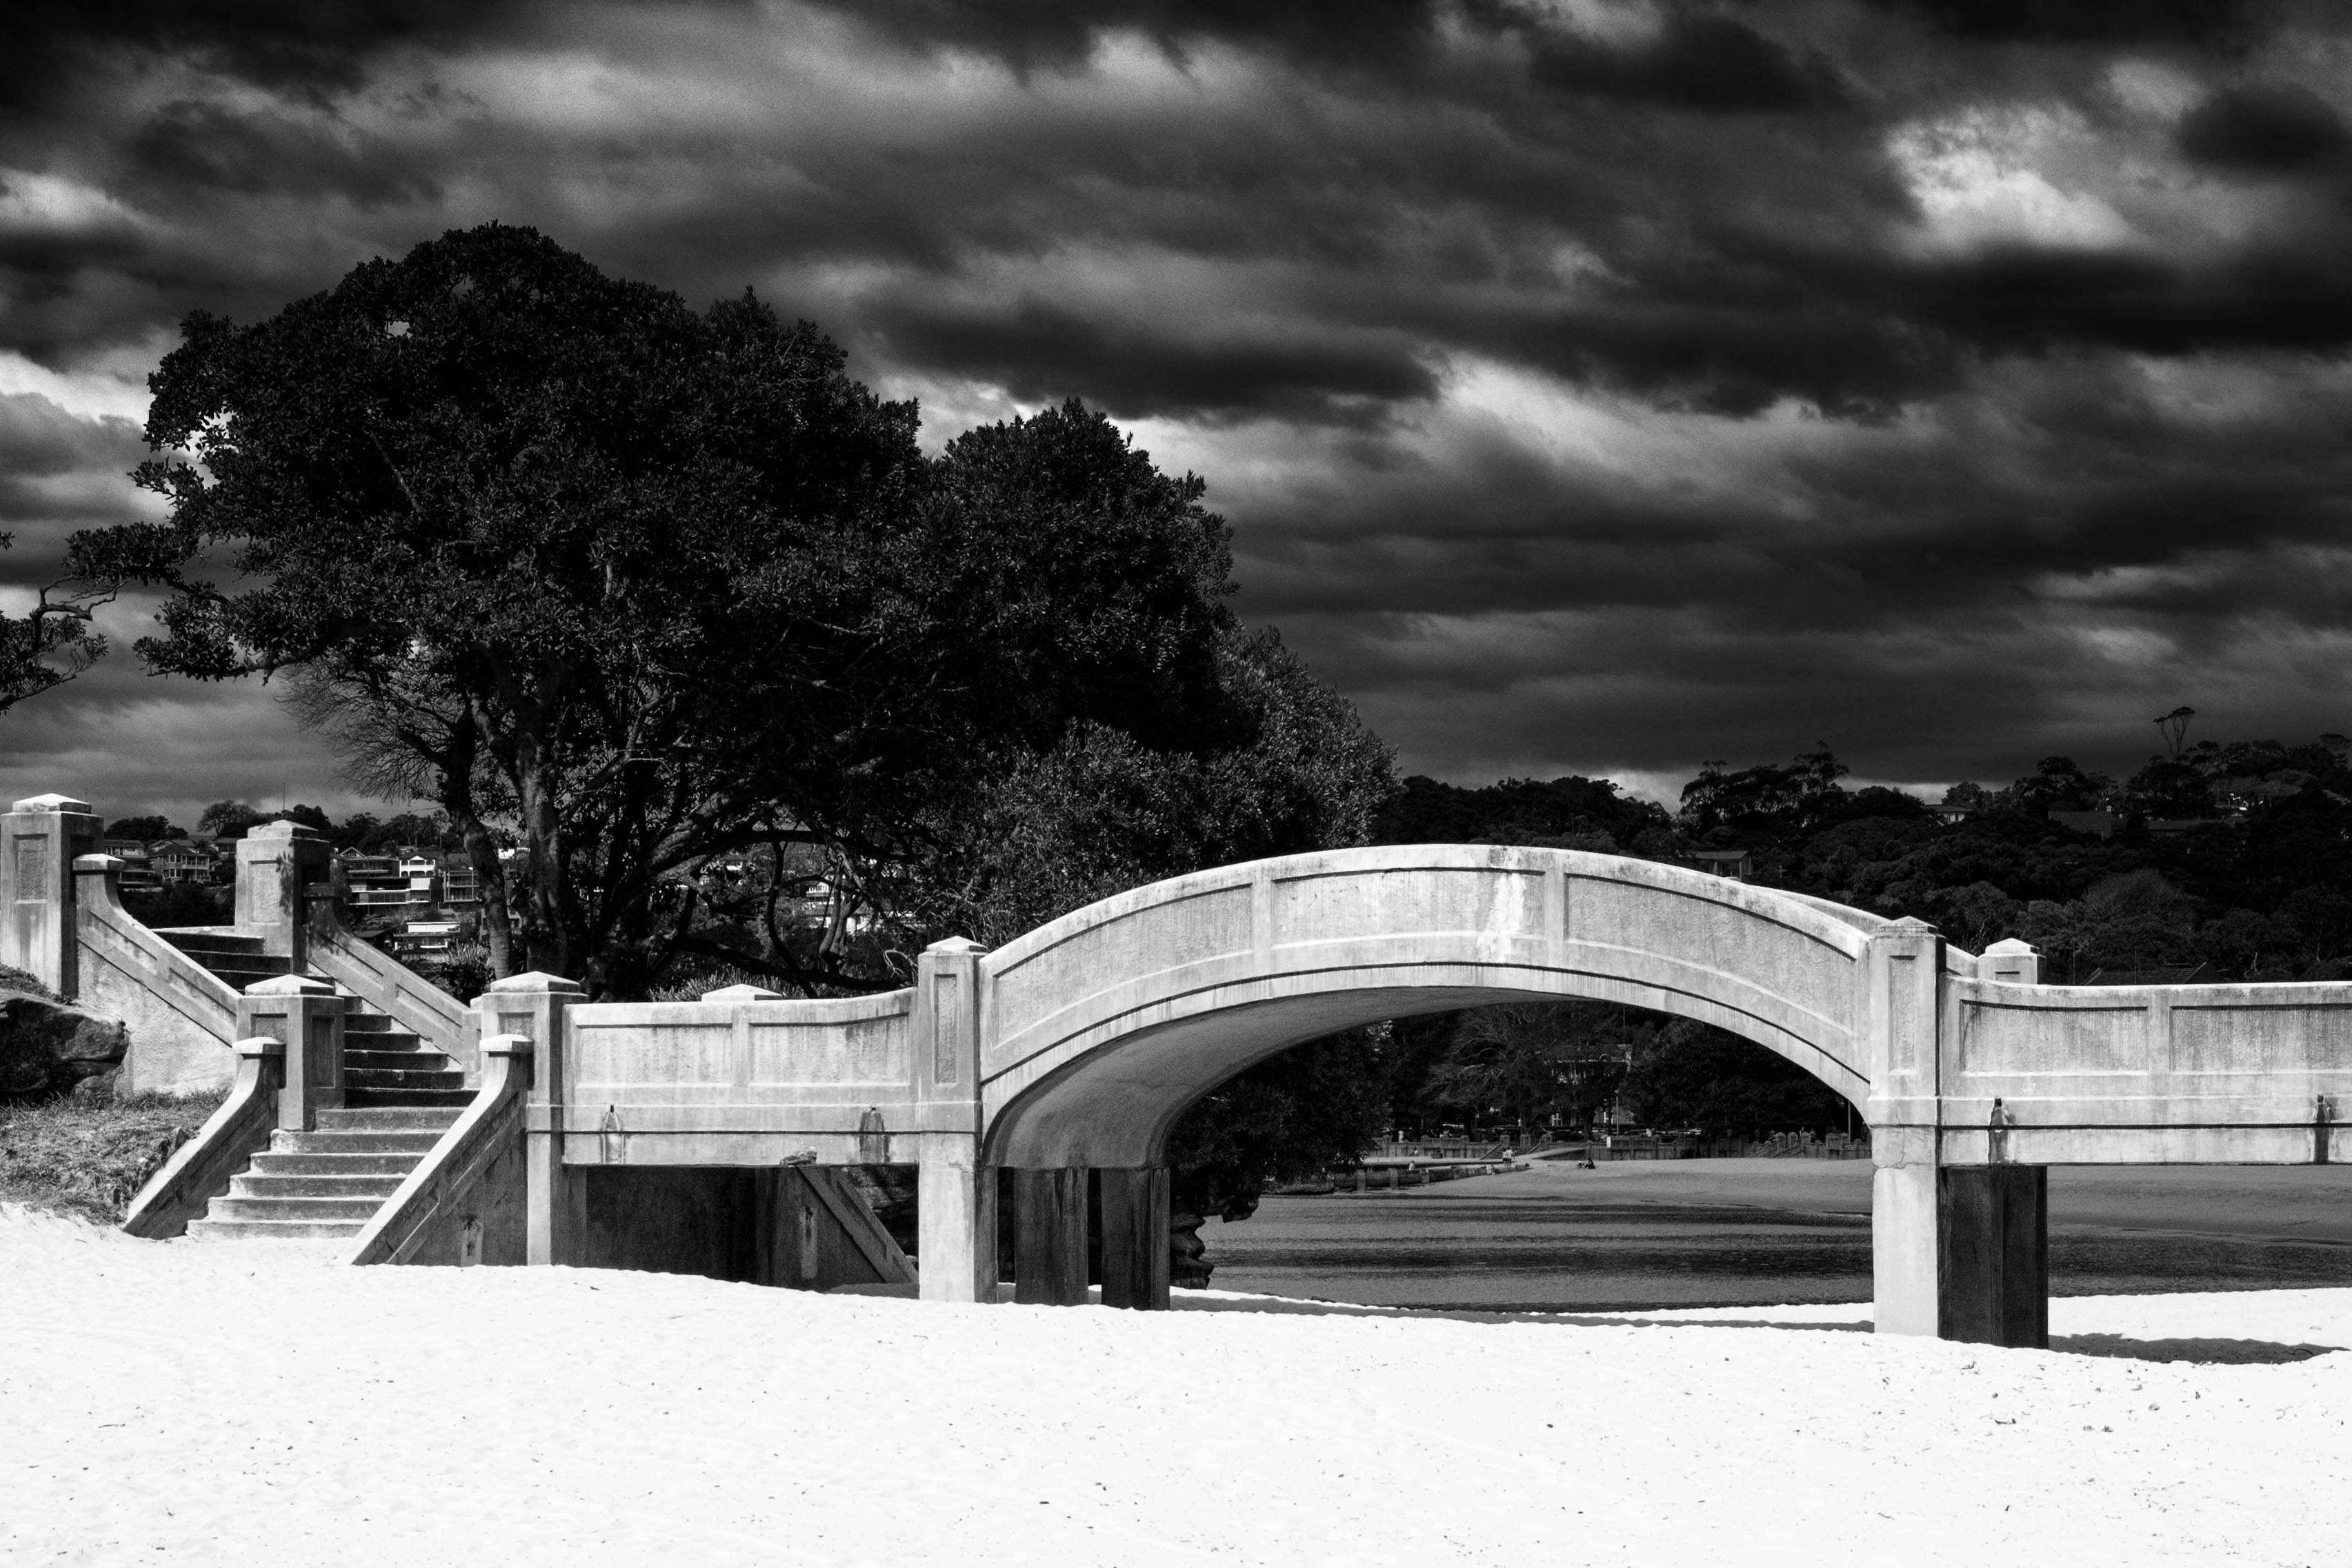
beach, snow, winter, cloud, black and white, architecture, white, bridge, photography, arch, sydney, weather, black, monochrome, season, australia, blackandwhite, shape, balmoralbeach, balmoral, monochrome photography